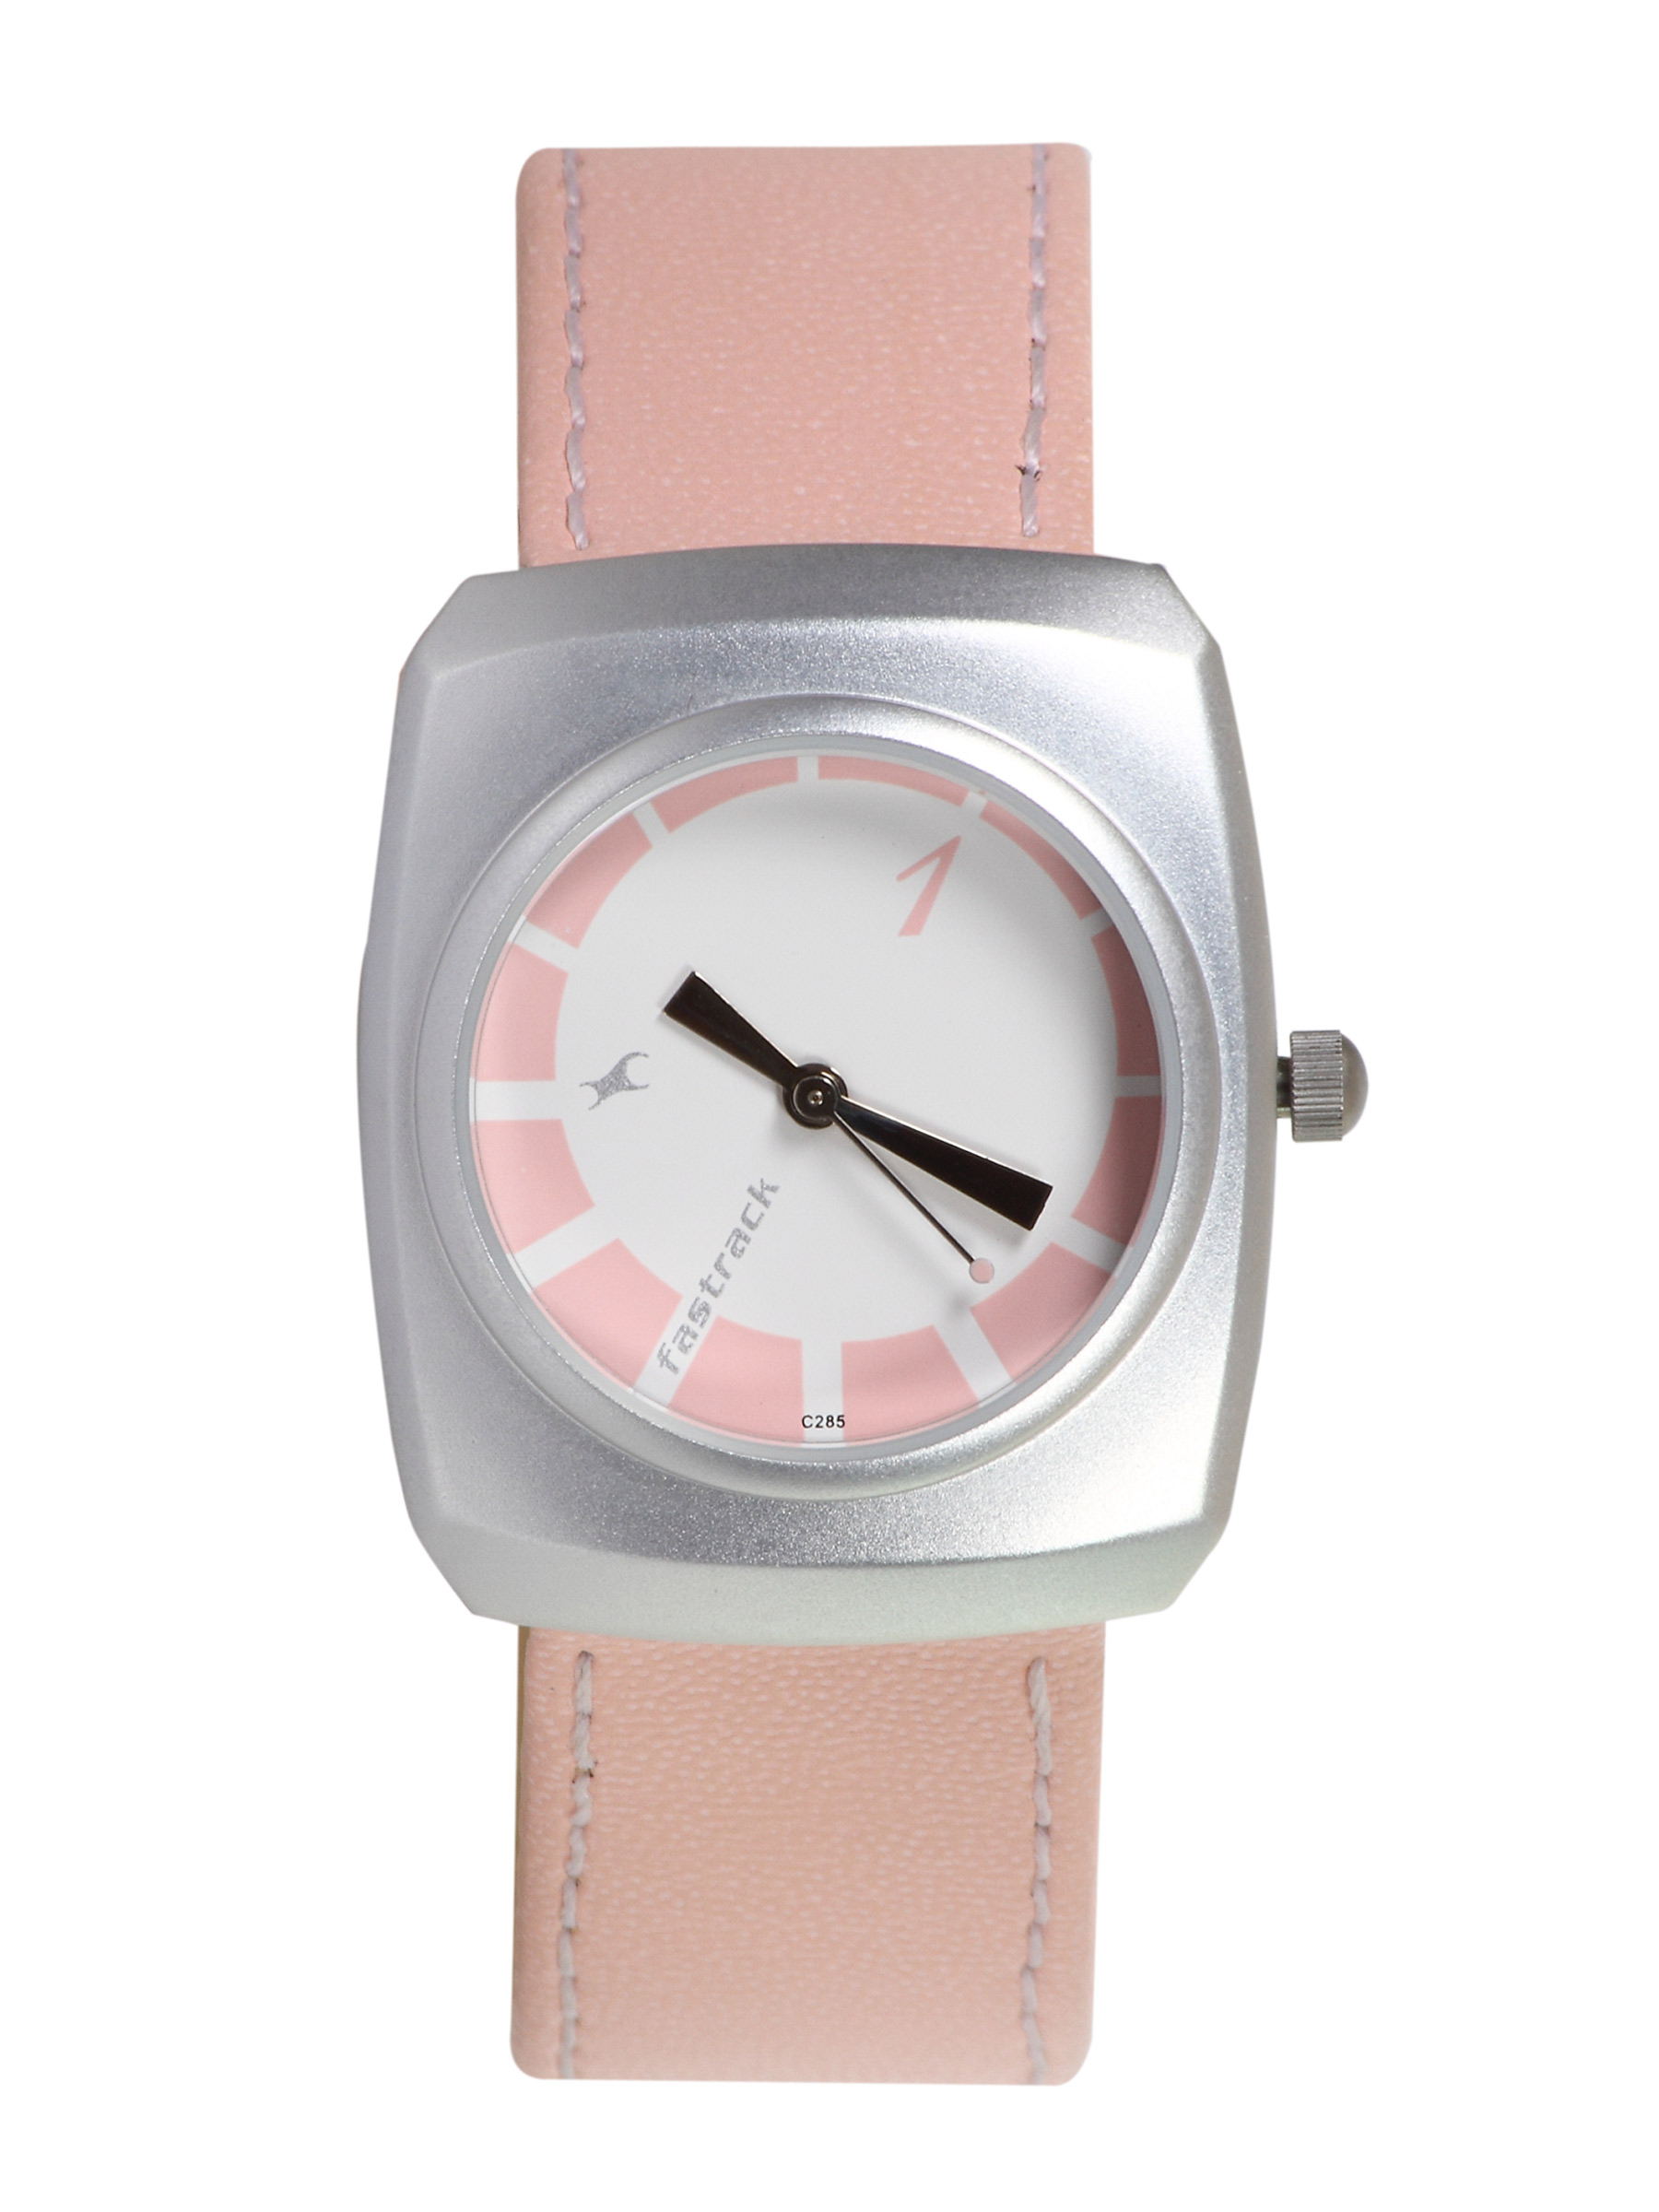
Fastrack Women Upgrades Analog Pink White Watch
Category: Accessories / Watches / Watches
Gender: Women
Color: Pink
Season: Winter 2016
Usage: Casual